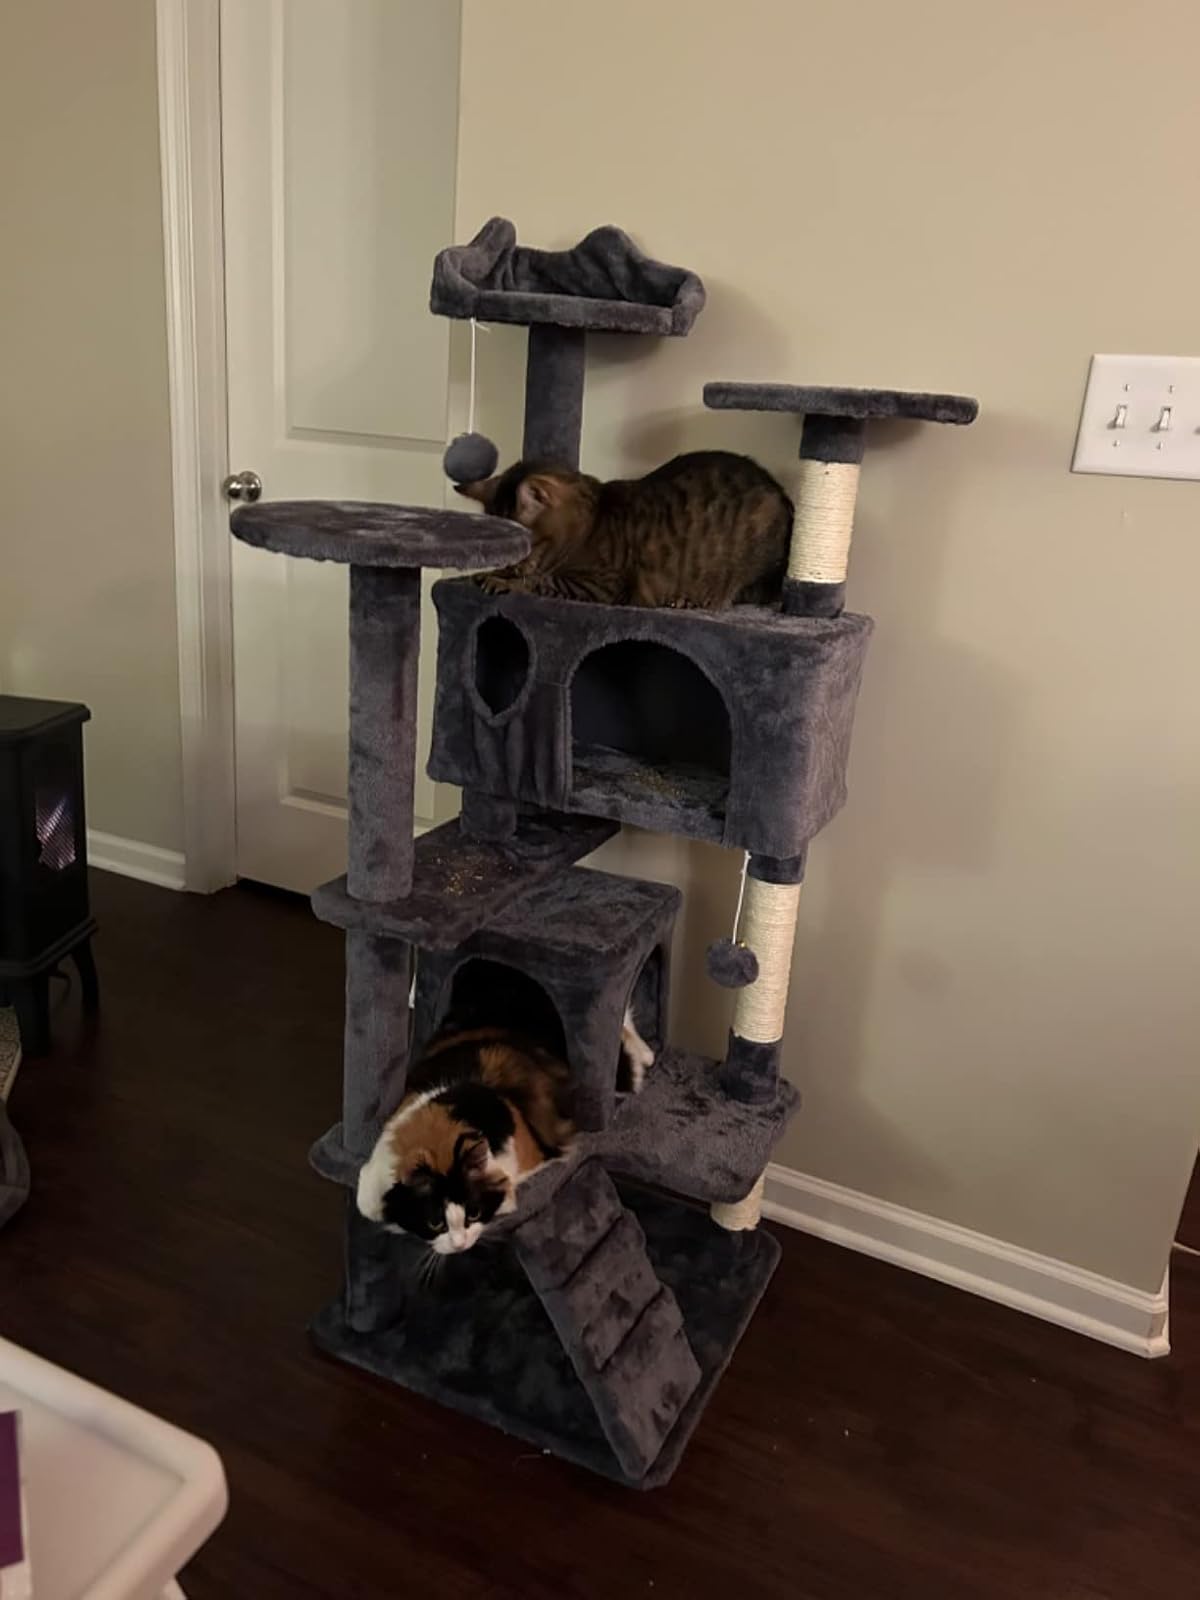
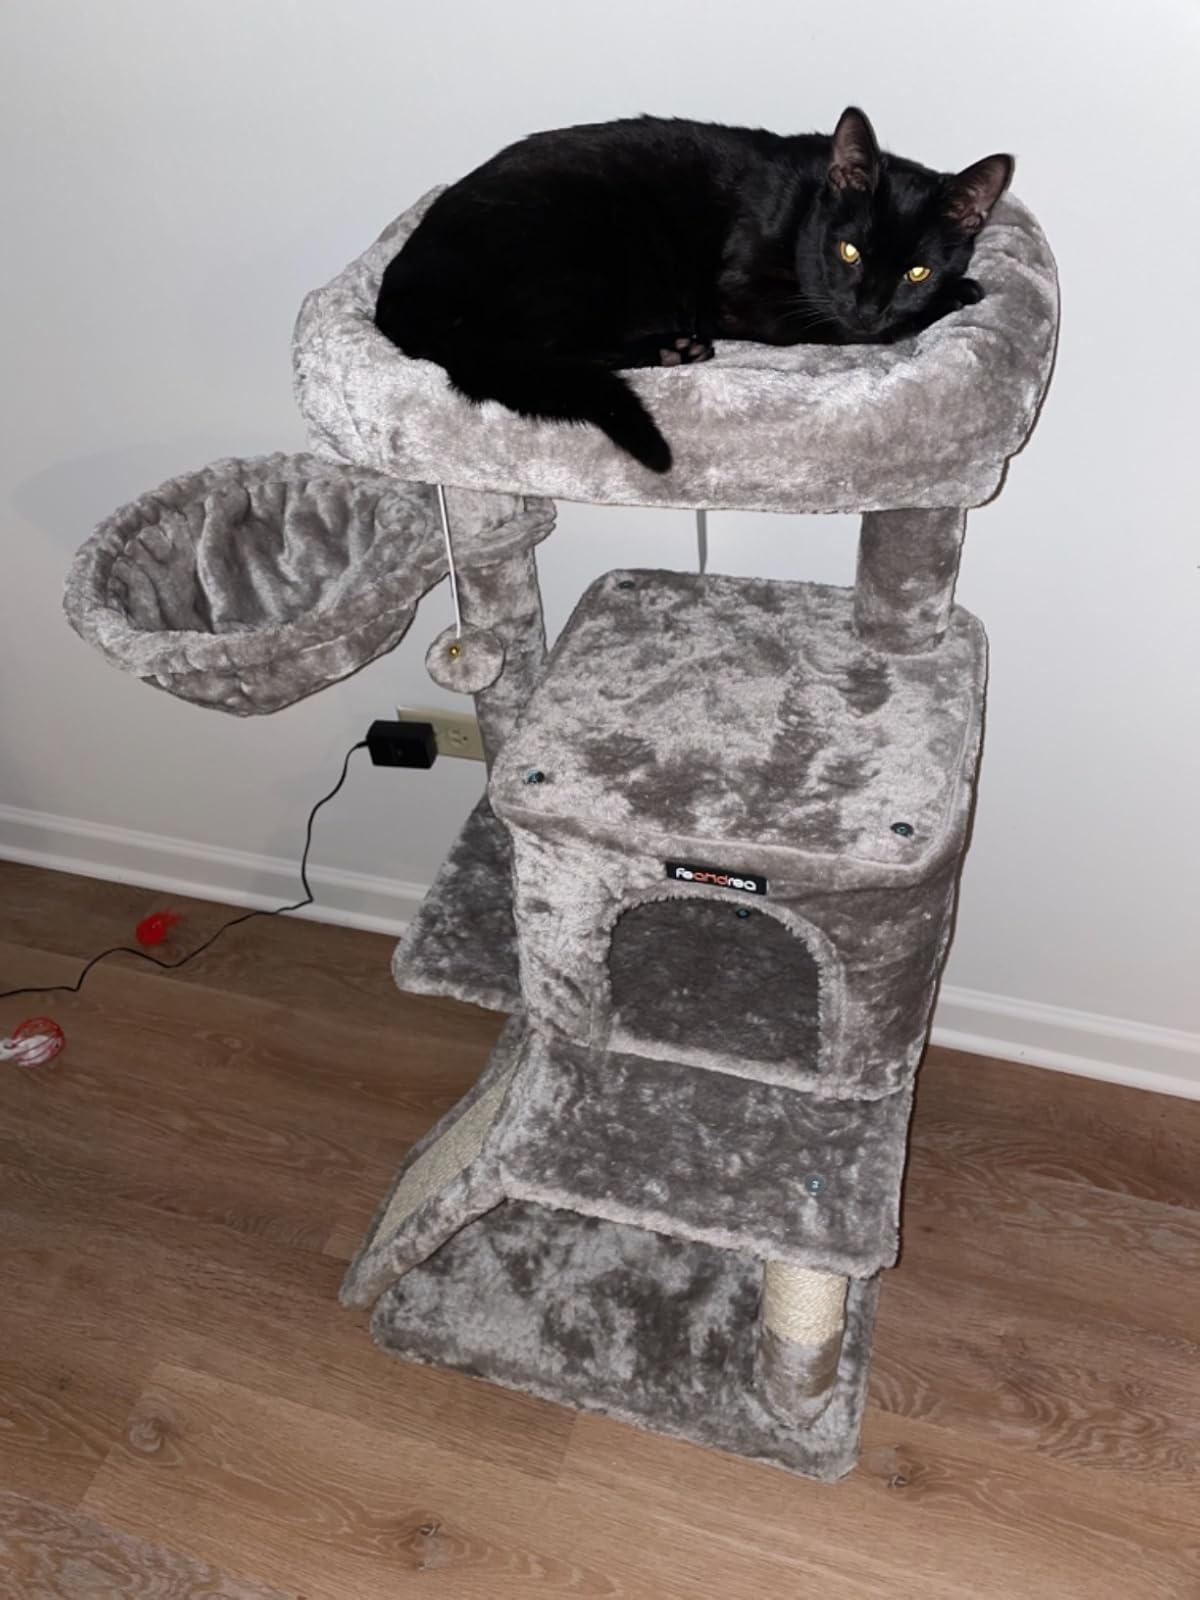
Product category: items_cat tree
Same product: no